Nikolay Davydenko

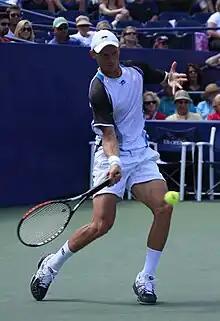
Nikolay Davydenko at 2009 US Open

He won his third title of the year at the 2009 Malaysian Open by beating Gaël Monfils in the quarterfinals, Robin Söderling in the semifinals, and Fernando Verdasco in the final. Following his triumph in Malaysia, he competed in the 2009 China Open, losing in the quarterfinals to eventual runner-up Marin Čilić. At the Shanghai Masters 1000 event, he defeated three seeded players en route to the final, tenth seed Fernando González, thirteenth seed Radek Štěpánek, and second seed Novak Djokovic. He upset Djokovic in the semifinals. In the final, he played Rafael Nadal and again won in an upset.